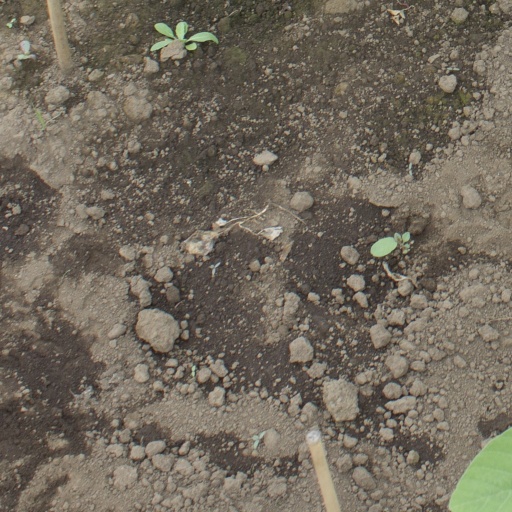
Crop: soybean